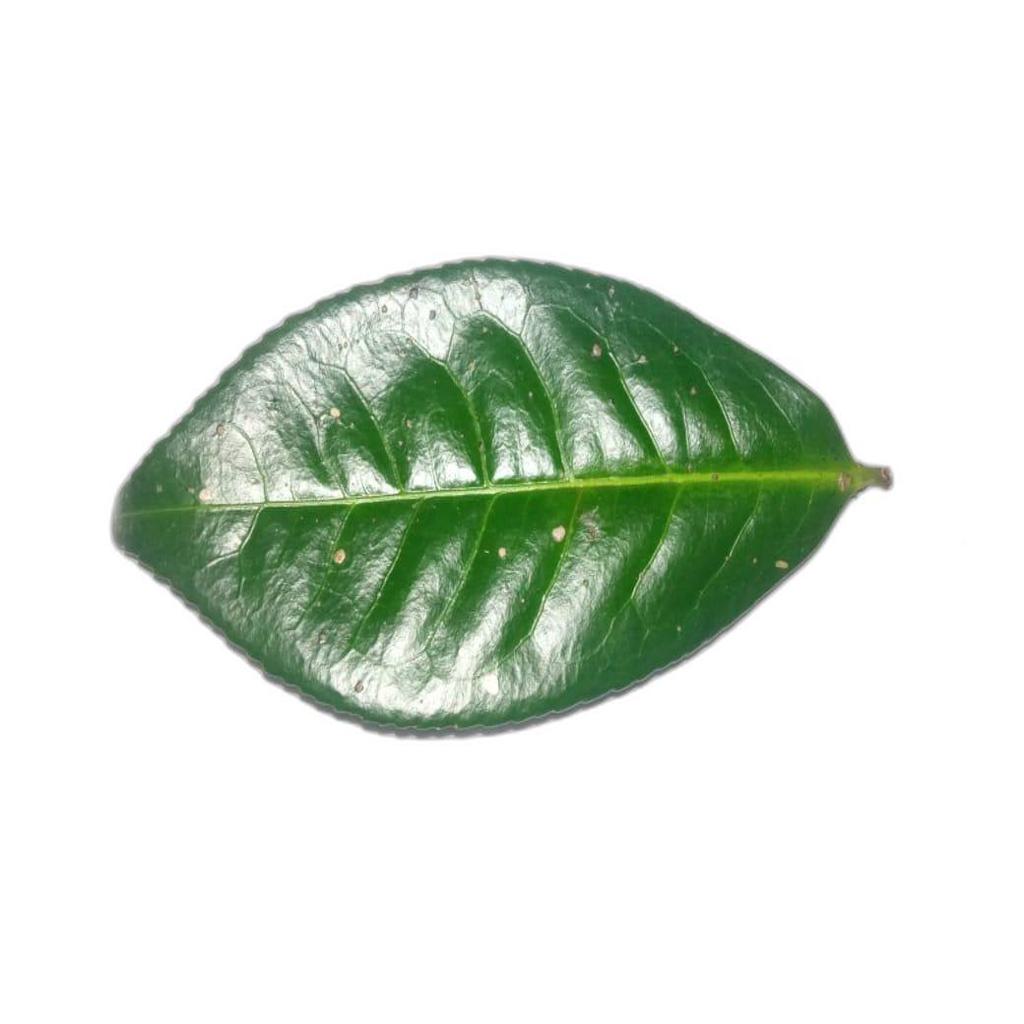
Label: Healthy